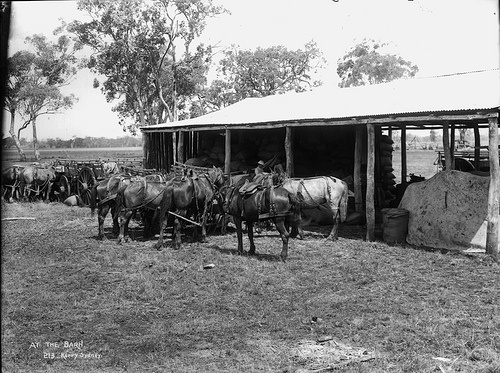
Collection of horses in front of a shed in a field.
Old vintage photo with horses waiting in manger in th country side.
A group of horses that are standing by a stable.
The horses wait their turn to be unharnessed.
A black and white photo, of a horse and its pen.